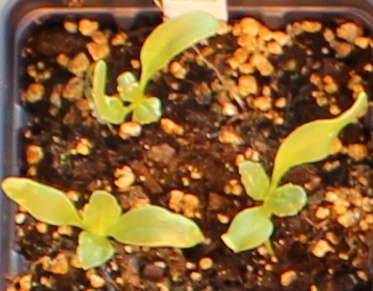
Label: Sugar beet